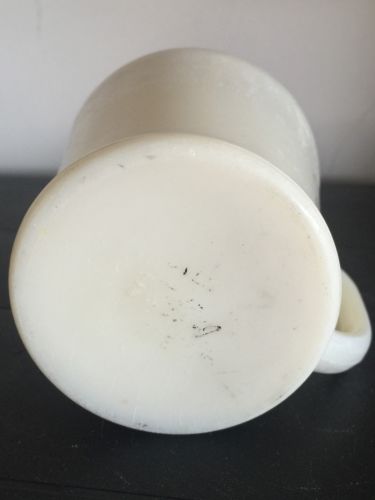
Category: mug